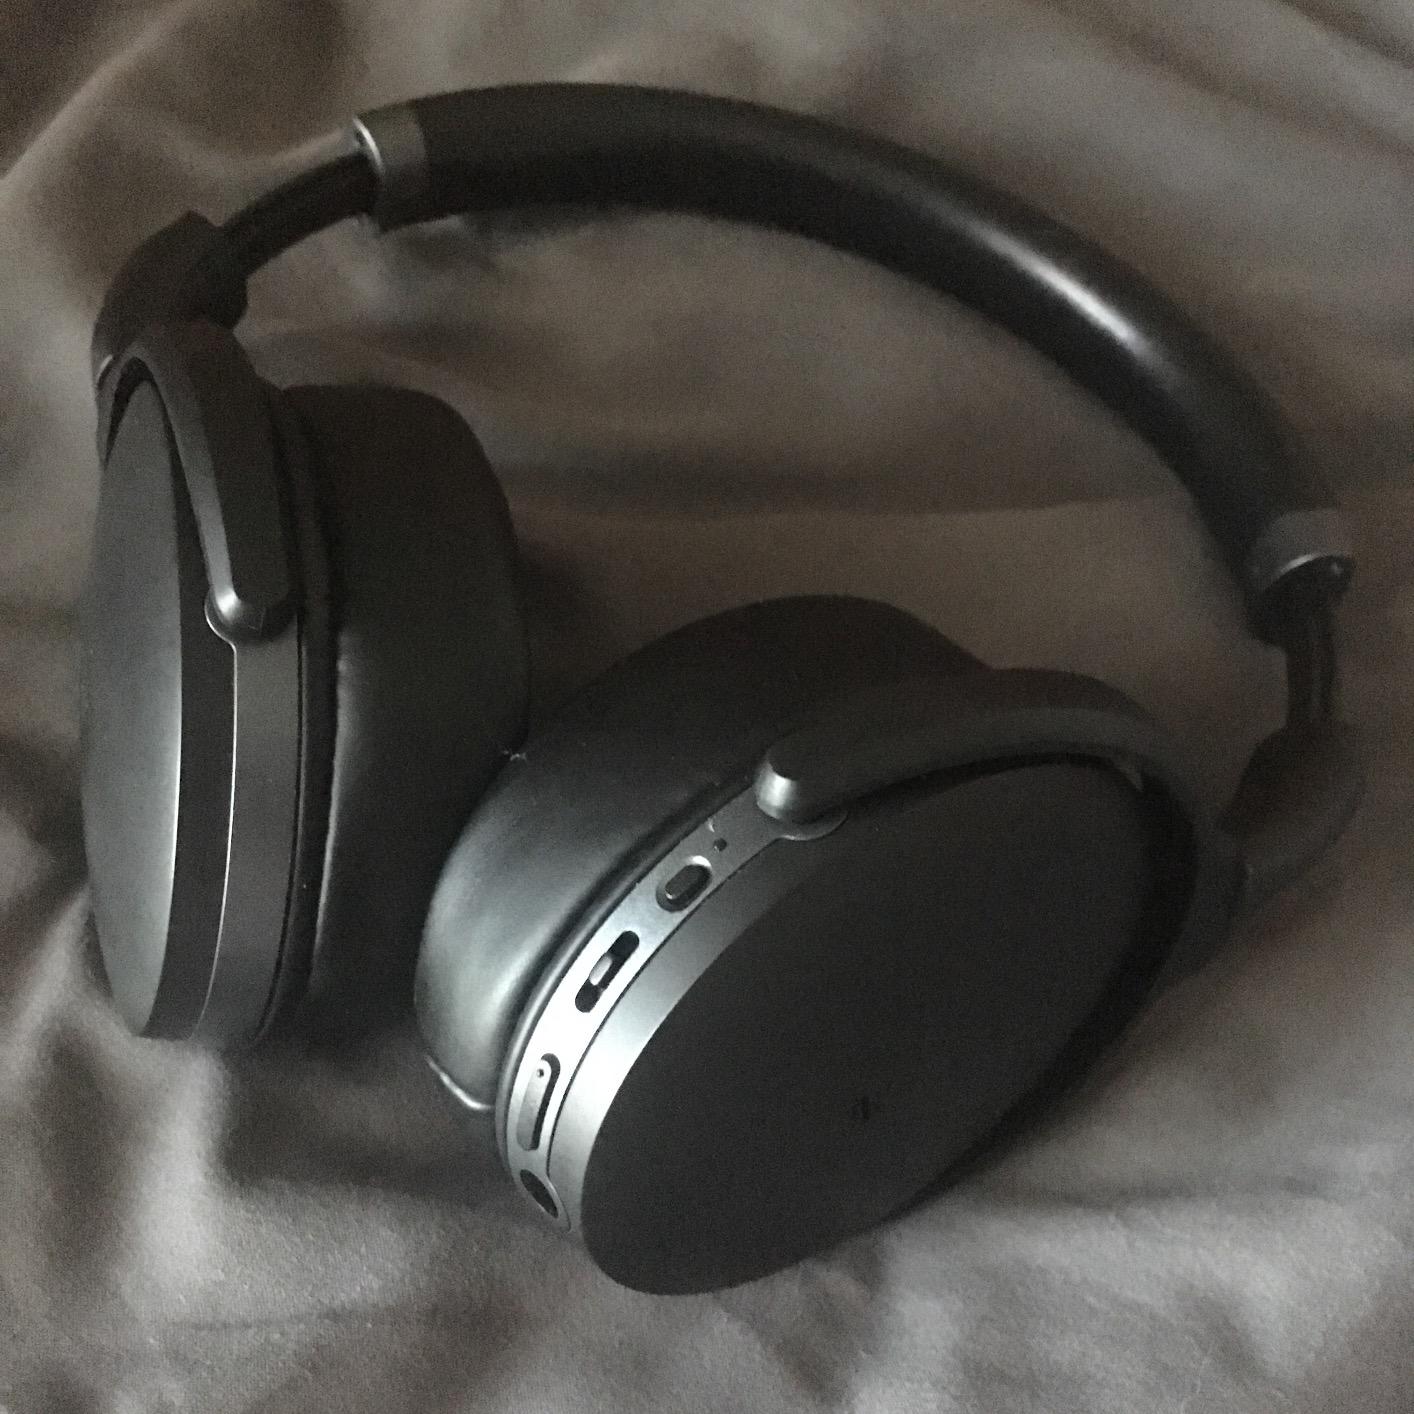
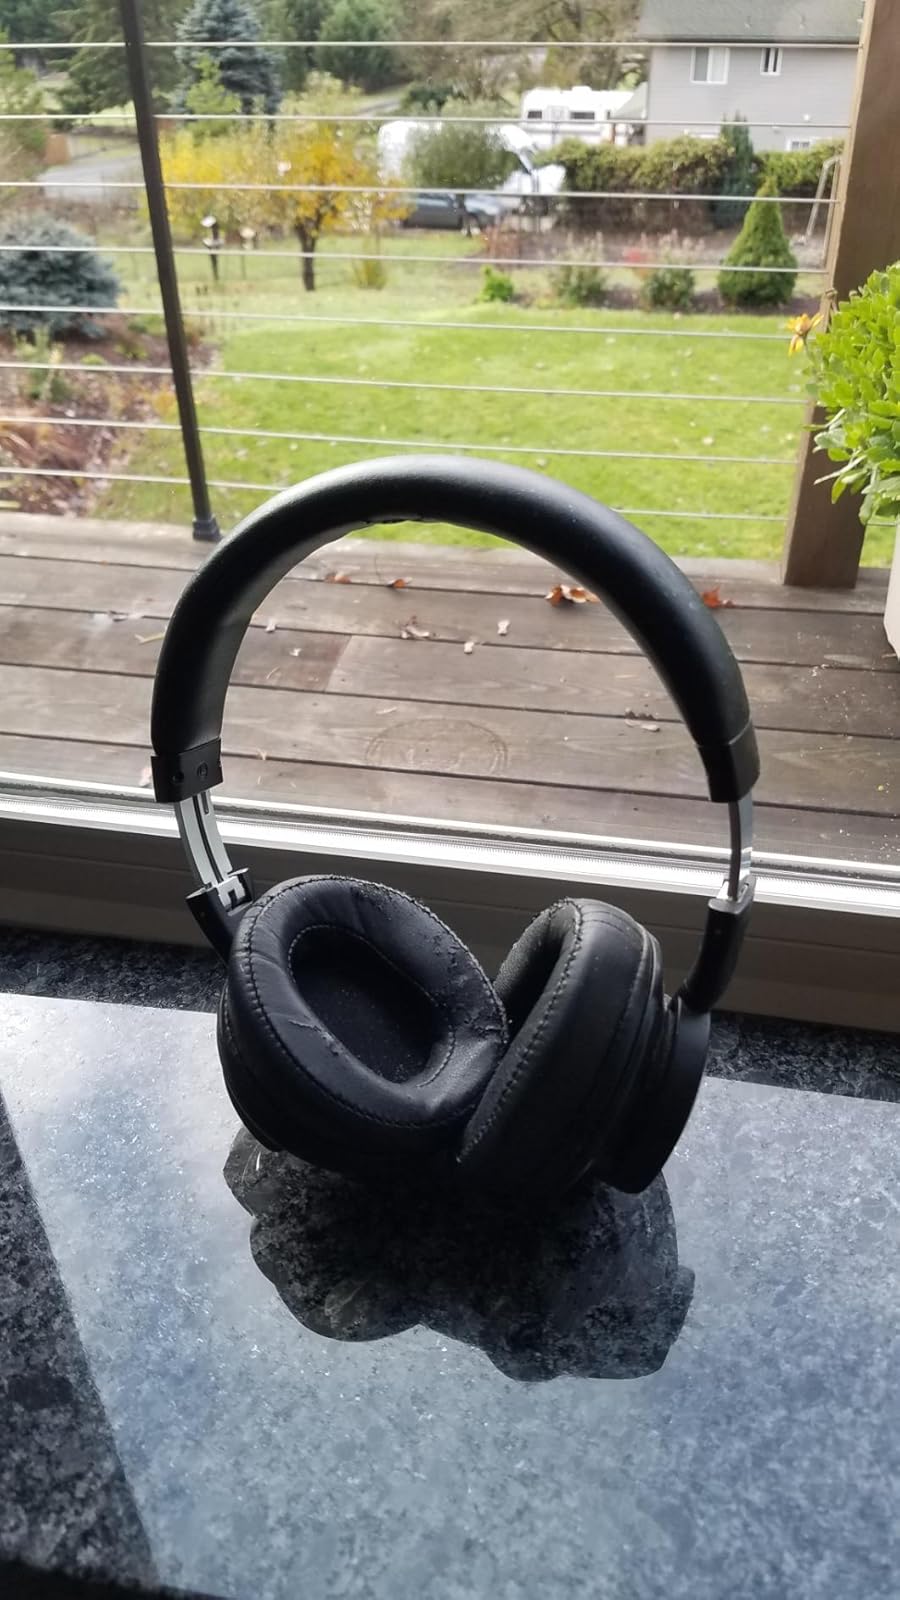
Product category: headphones
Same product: no